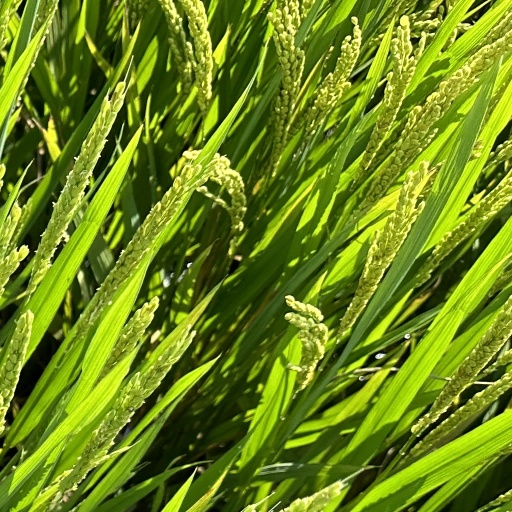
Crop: rice